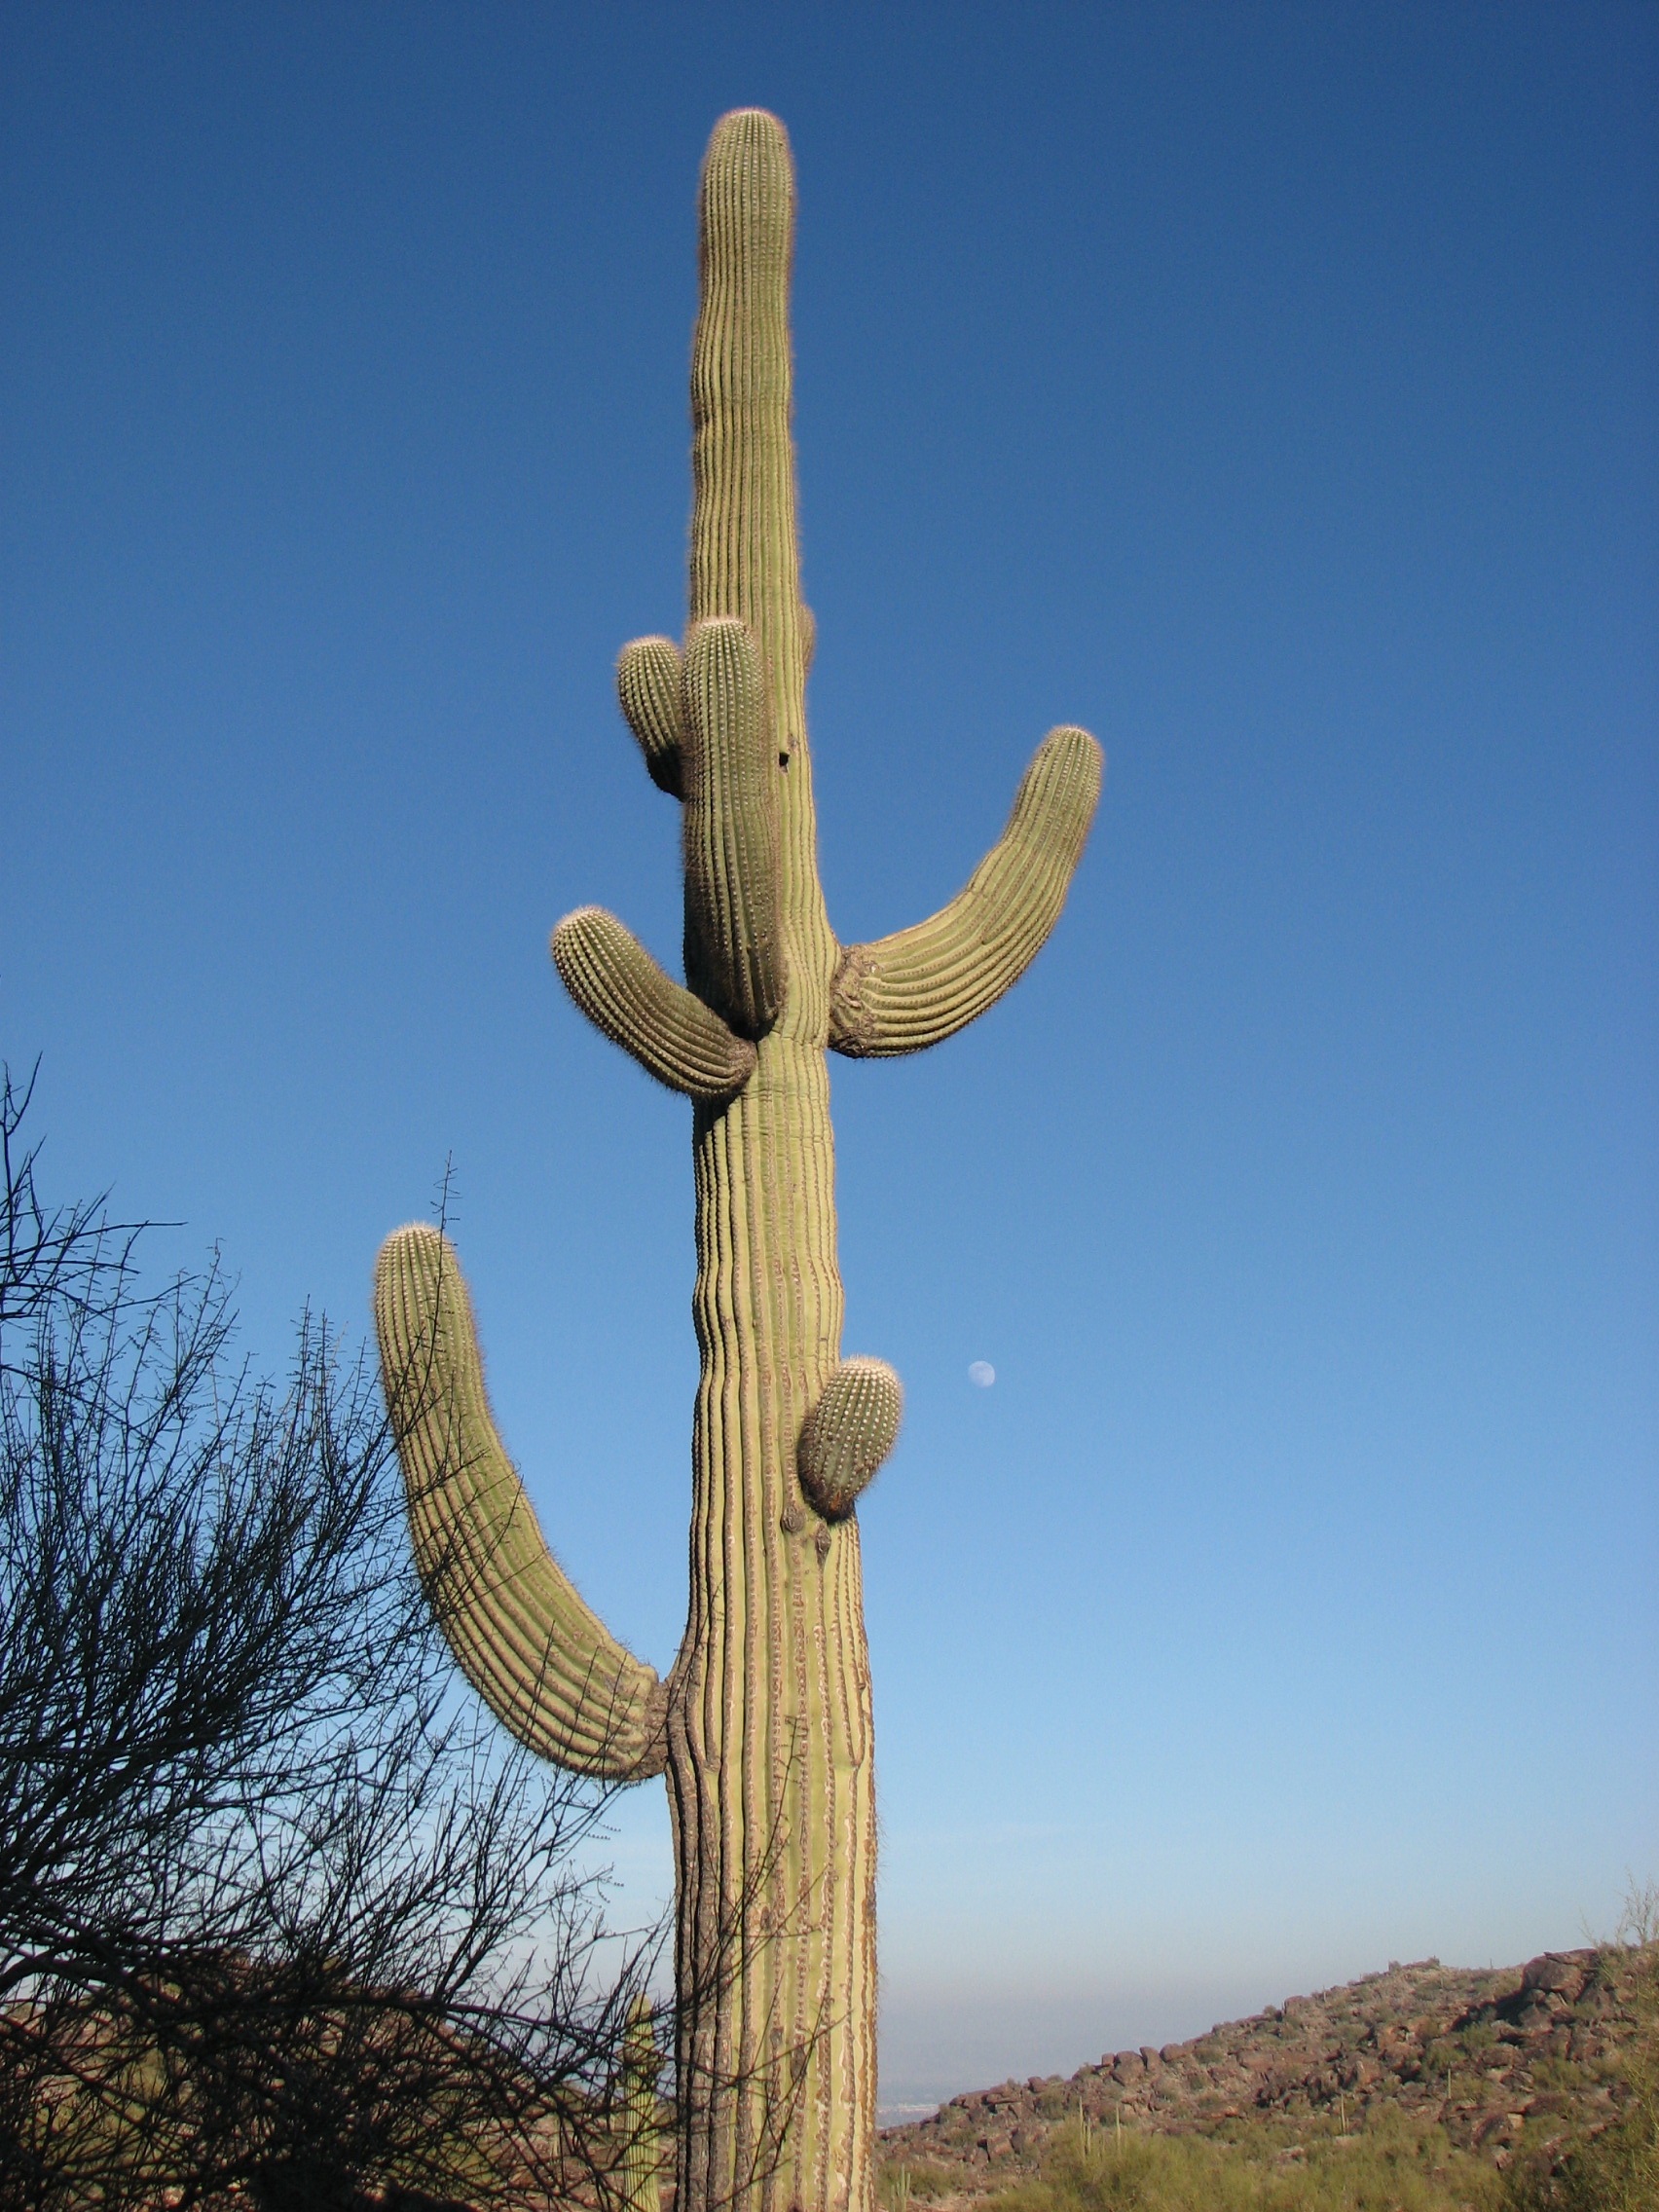
tree, cactus, plant, desert, flower, symbol, sculpture, sequoia, flowering plant, land plant, sequoia cactus